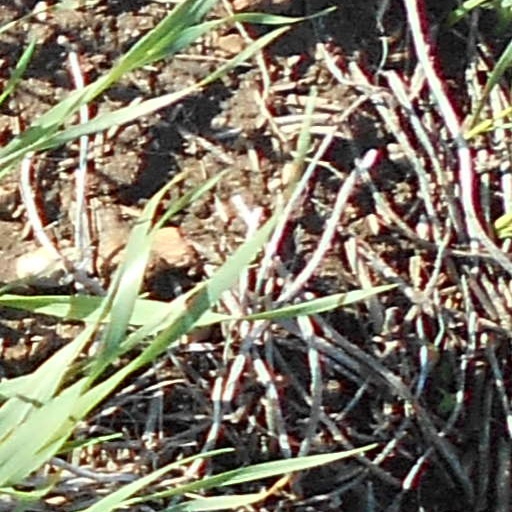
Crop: wheat